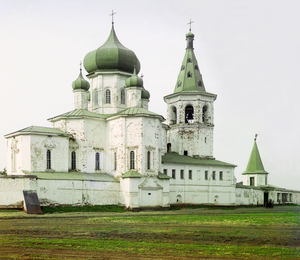
Le monastère de la Sainte-Trinité de Tioumen, jusqu'en 1715 appelé monastère de la Transfiguration du Sauveur, est un des ensembles les plus anciens de Sibérie encore actuellement en activité au sein de l'orthodoxie dans la ville de Tioumen. Il est situé sur un promontoire de la rive droite de la rivière Toura, à côté de l'université d'architecture et de construction de Tioumen. Fondé en 1616, il a été restauré en 1995.
Collection des curiosités remarquables de l'Empire russe par Prokoudine-Gorski est une des premières collections au monde de photographies en couleurs. Elle constitue un patrimoine unique pour les peuples de l'ancien Empire russe et pour toute l'humanité. Son créateur est le célèbre inventeur russe Sergueï Prokoudine-Gorski. Mais il faut remarquer que l'exécution effective de nombreuses photos est due à ses collaborateurs.